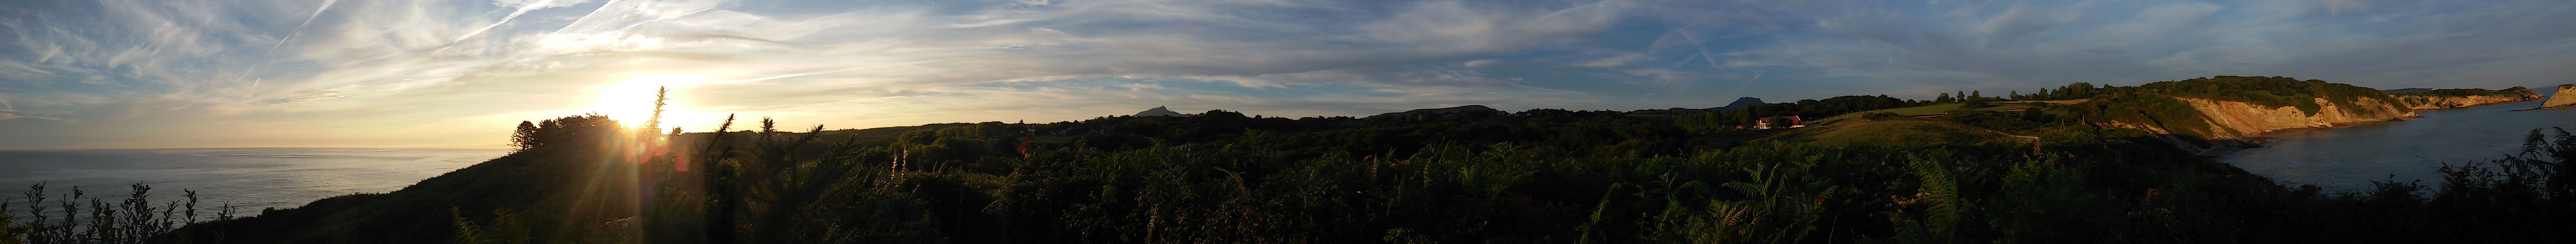
water feature, phenomenon, geological phenomenon